Time Renegades

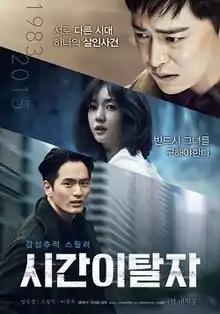
Poster

Time Renegades is a 2016 South Korean science fiction romantic thriller film directed by Kwak Jae-yong. It was released in South Korea by CJ Entertainment on April 13, 2016.